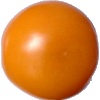
Label: Tomato Yellow 1